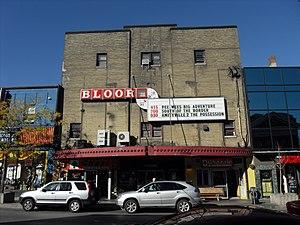
Le Bloor Cinema, communément appelé « Le Bloor », est un cinéma indépendant de la ville de Toronto, au Canada. Il se situe dans le quartier de l'Annex, dans le centre-ville de Toronto, au 506 de la rue Bloor.